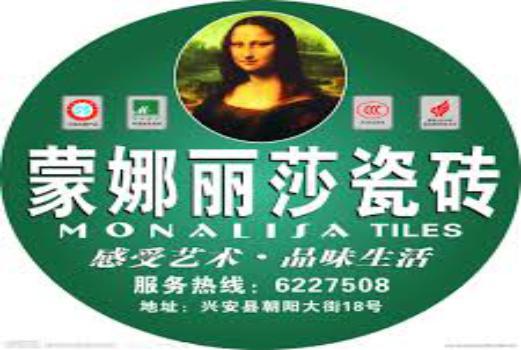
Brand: mona lisa-3
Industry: Necessities